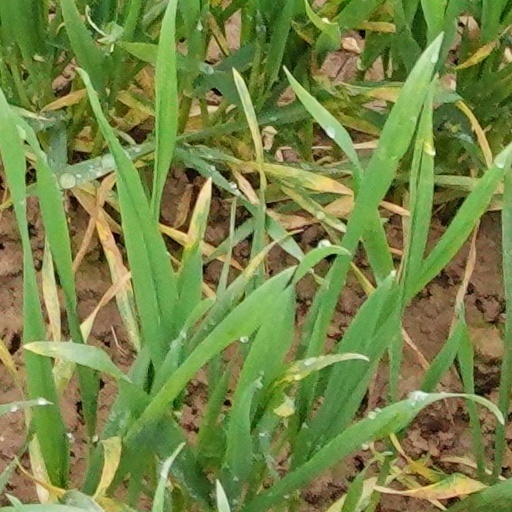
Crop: wheat